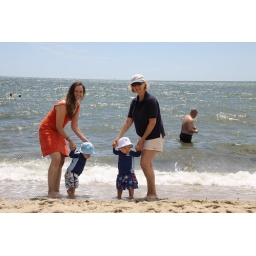
Cormac in the blue hat; birch in the white hat